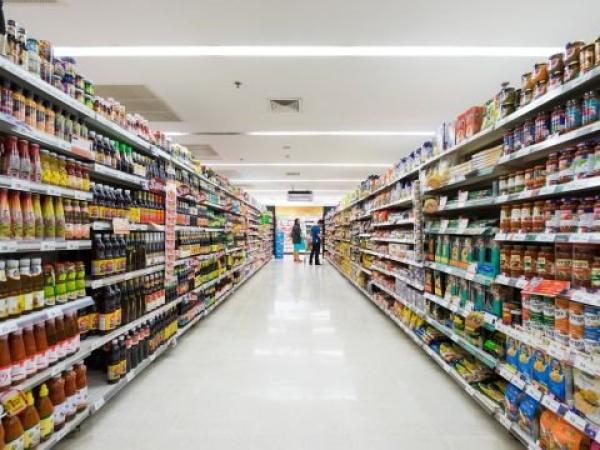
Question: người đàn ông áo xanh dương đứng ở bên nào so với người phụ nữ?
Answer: đứng ở bên phải